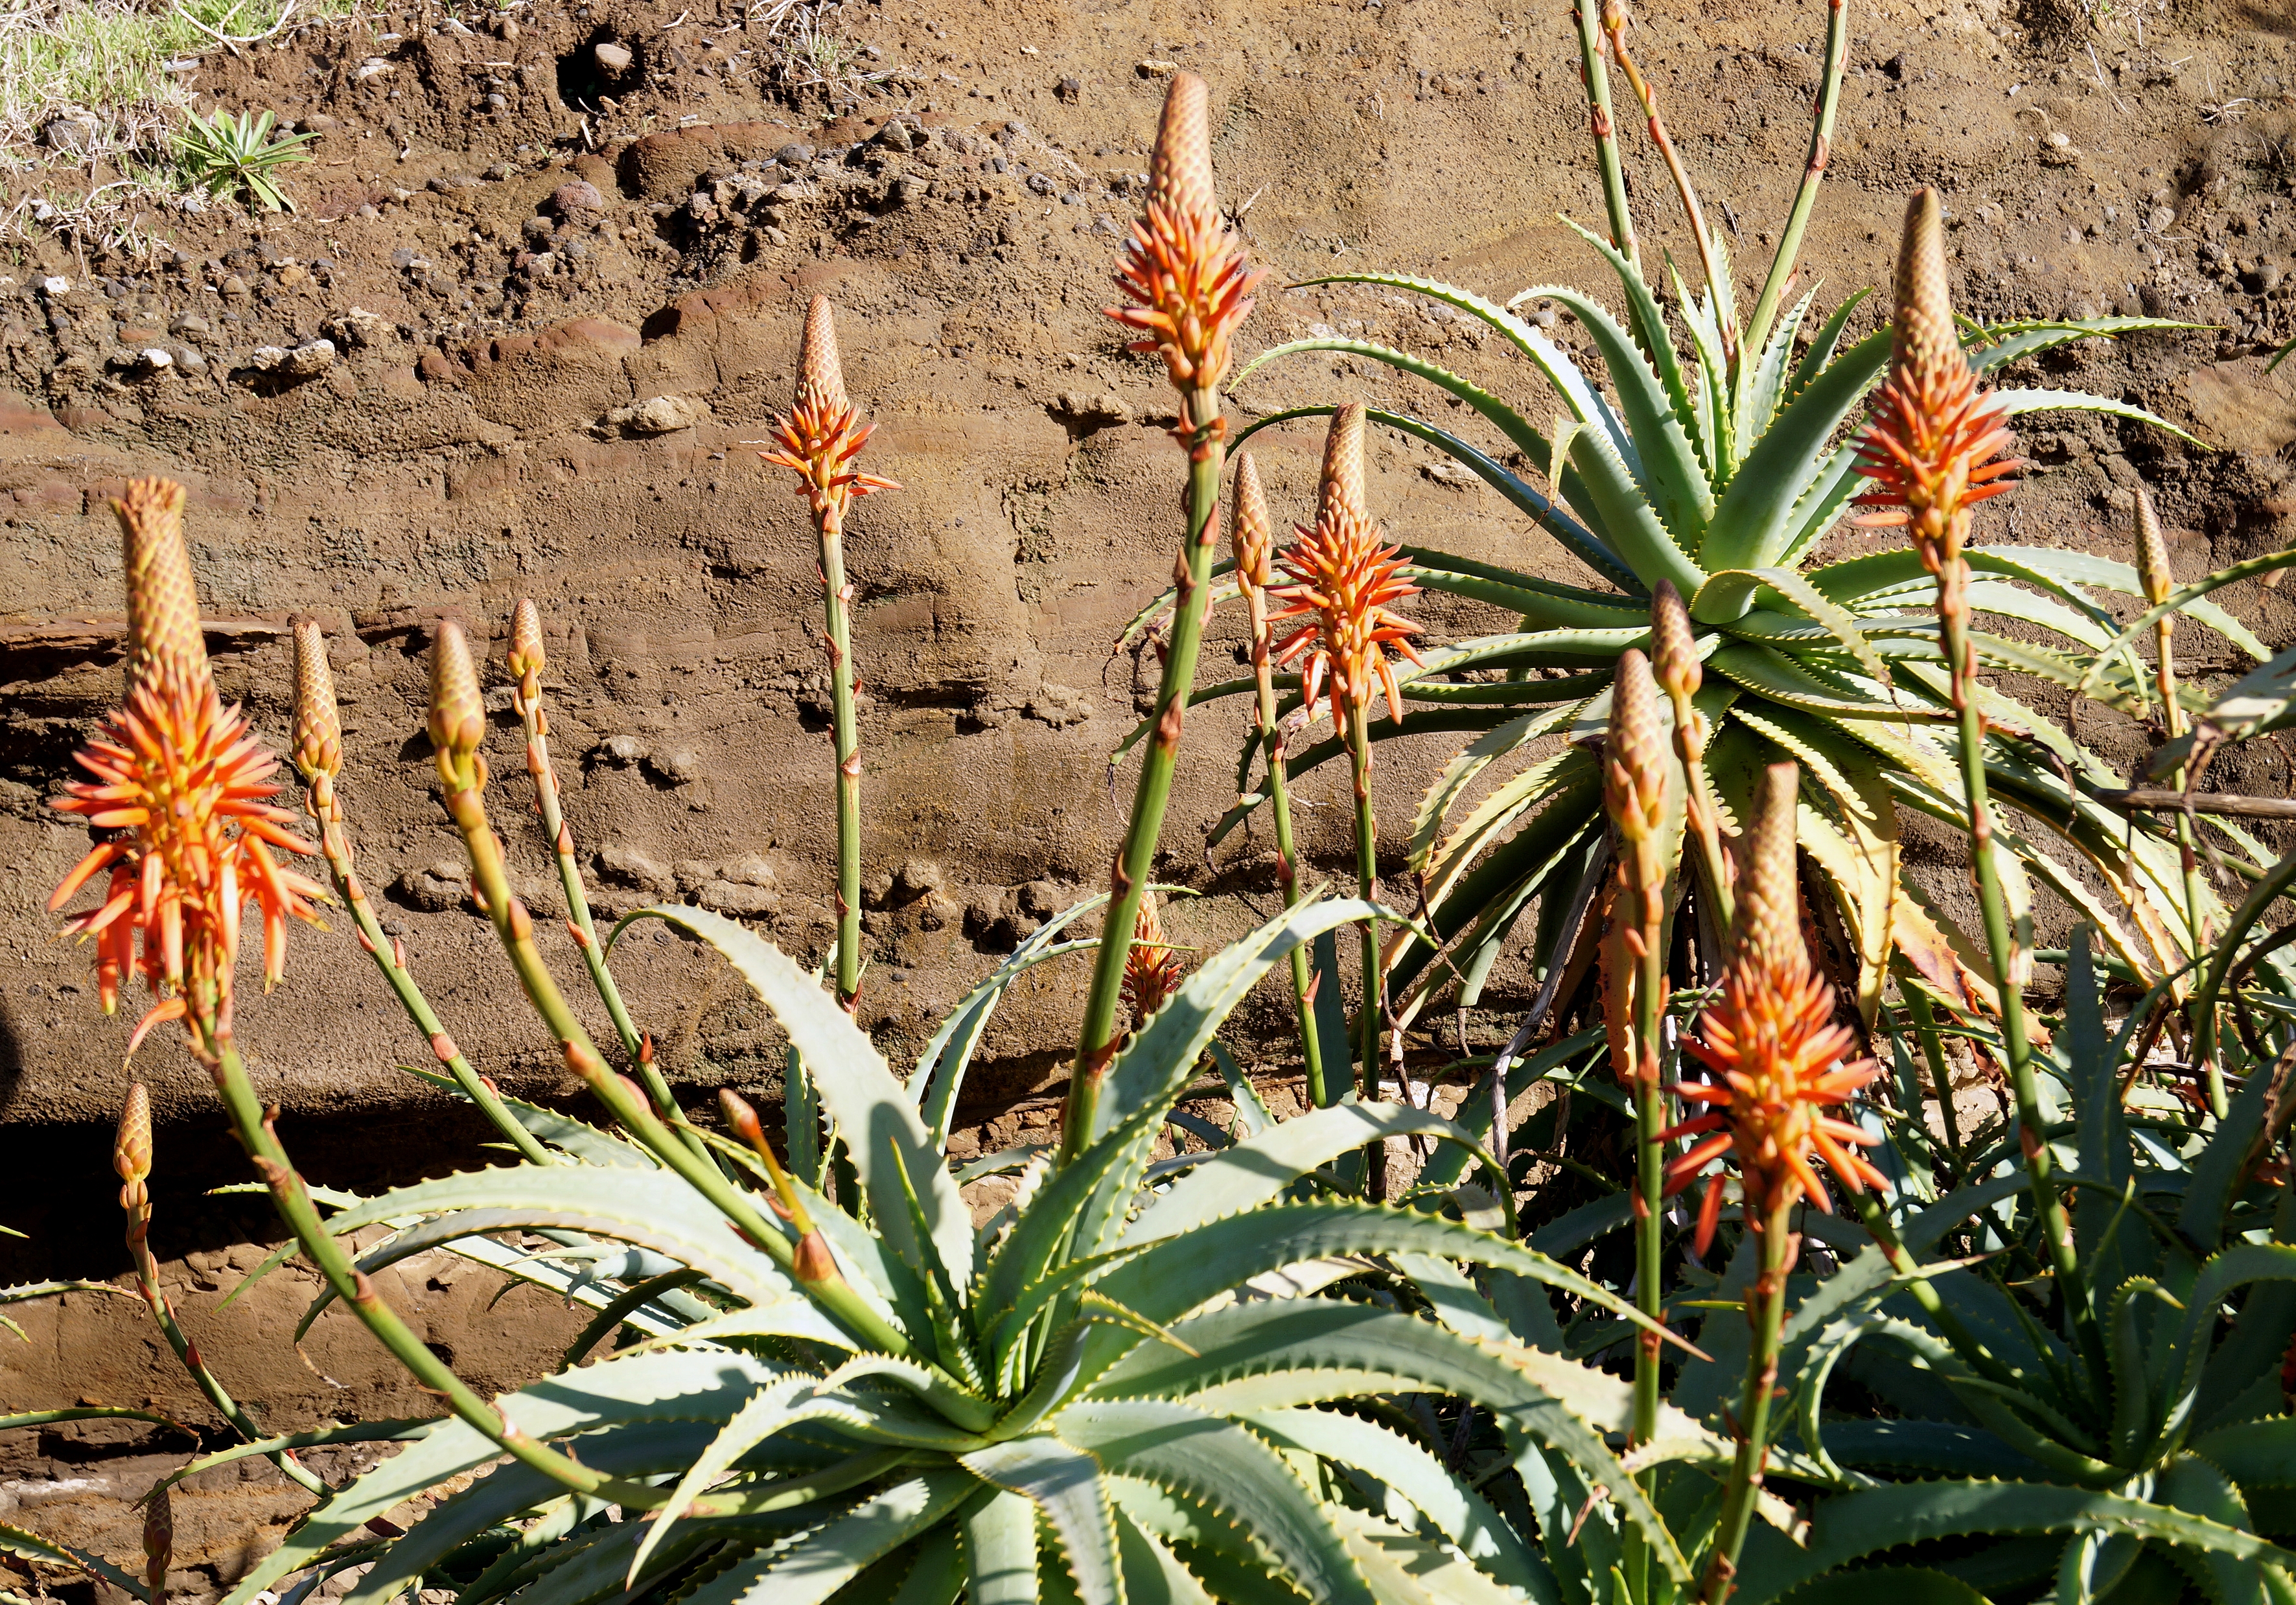
africa, orange, flowers, flower, plant, plant community, botany, terrestrial plant, flowering plant, arecales, herbaceous plant, perennial plant, petal, lily family, garden, coral aloe, plant stem, landscape